Manfred Bender

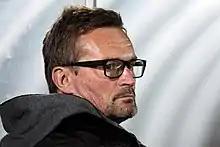
Bender in 2015

Manfred Bender (born 24 May 1966) is a German football manager and former player. He last managed Austria Klagenfurt. Between 1989 and 1999 he played for FC Bayern Munich, Karlsruher SC and 1860 Munich. In total Bender played 229 games in the Bundesliga, scoring 42 goals. Bender is most fondly remembered for a goal scored against Oliver Kahn and Bayern Munich in the Bundesliga.